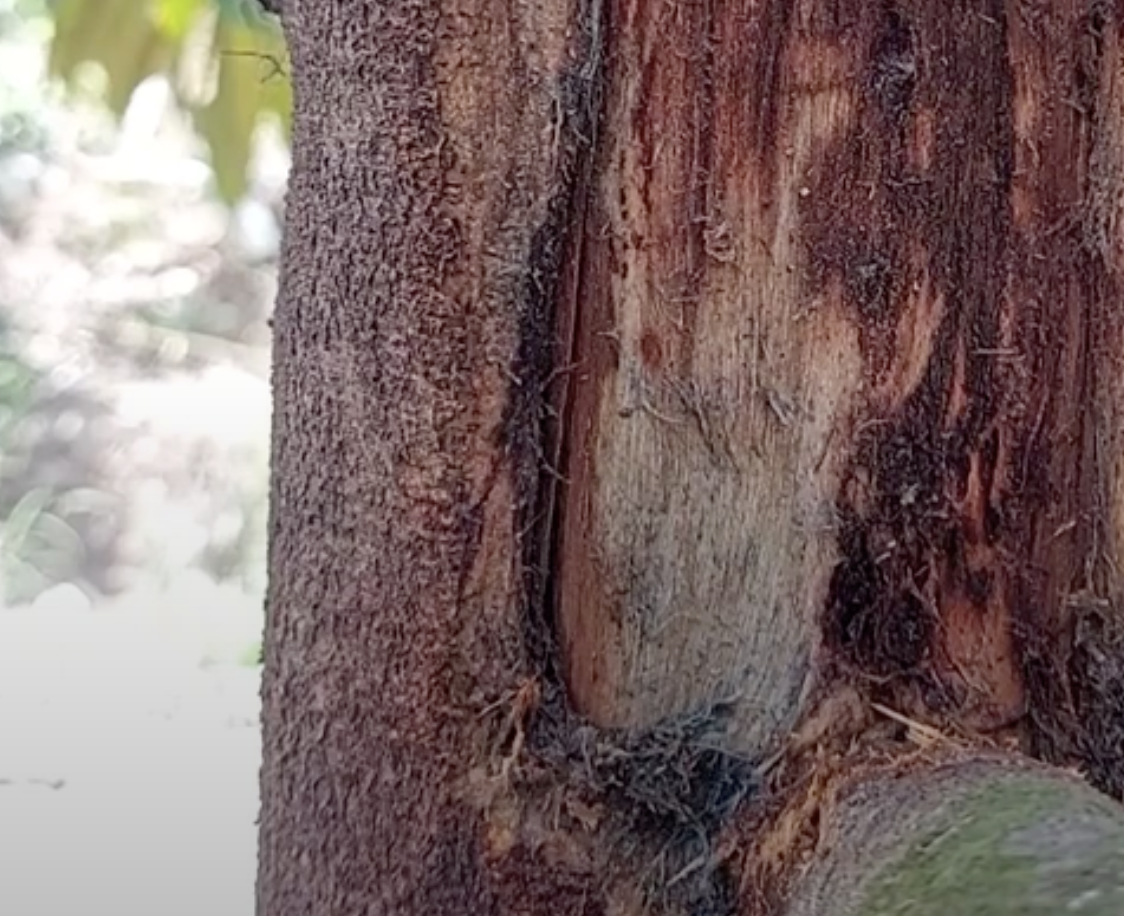
Label: stem_cracking_ gummosis